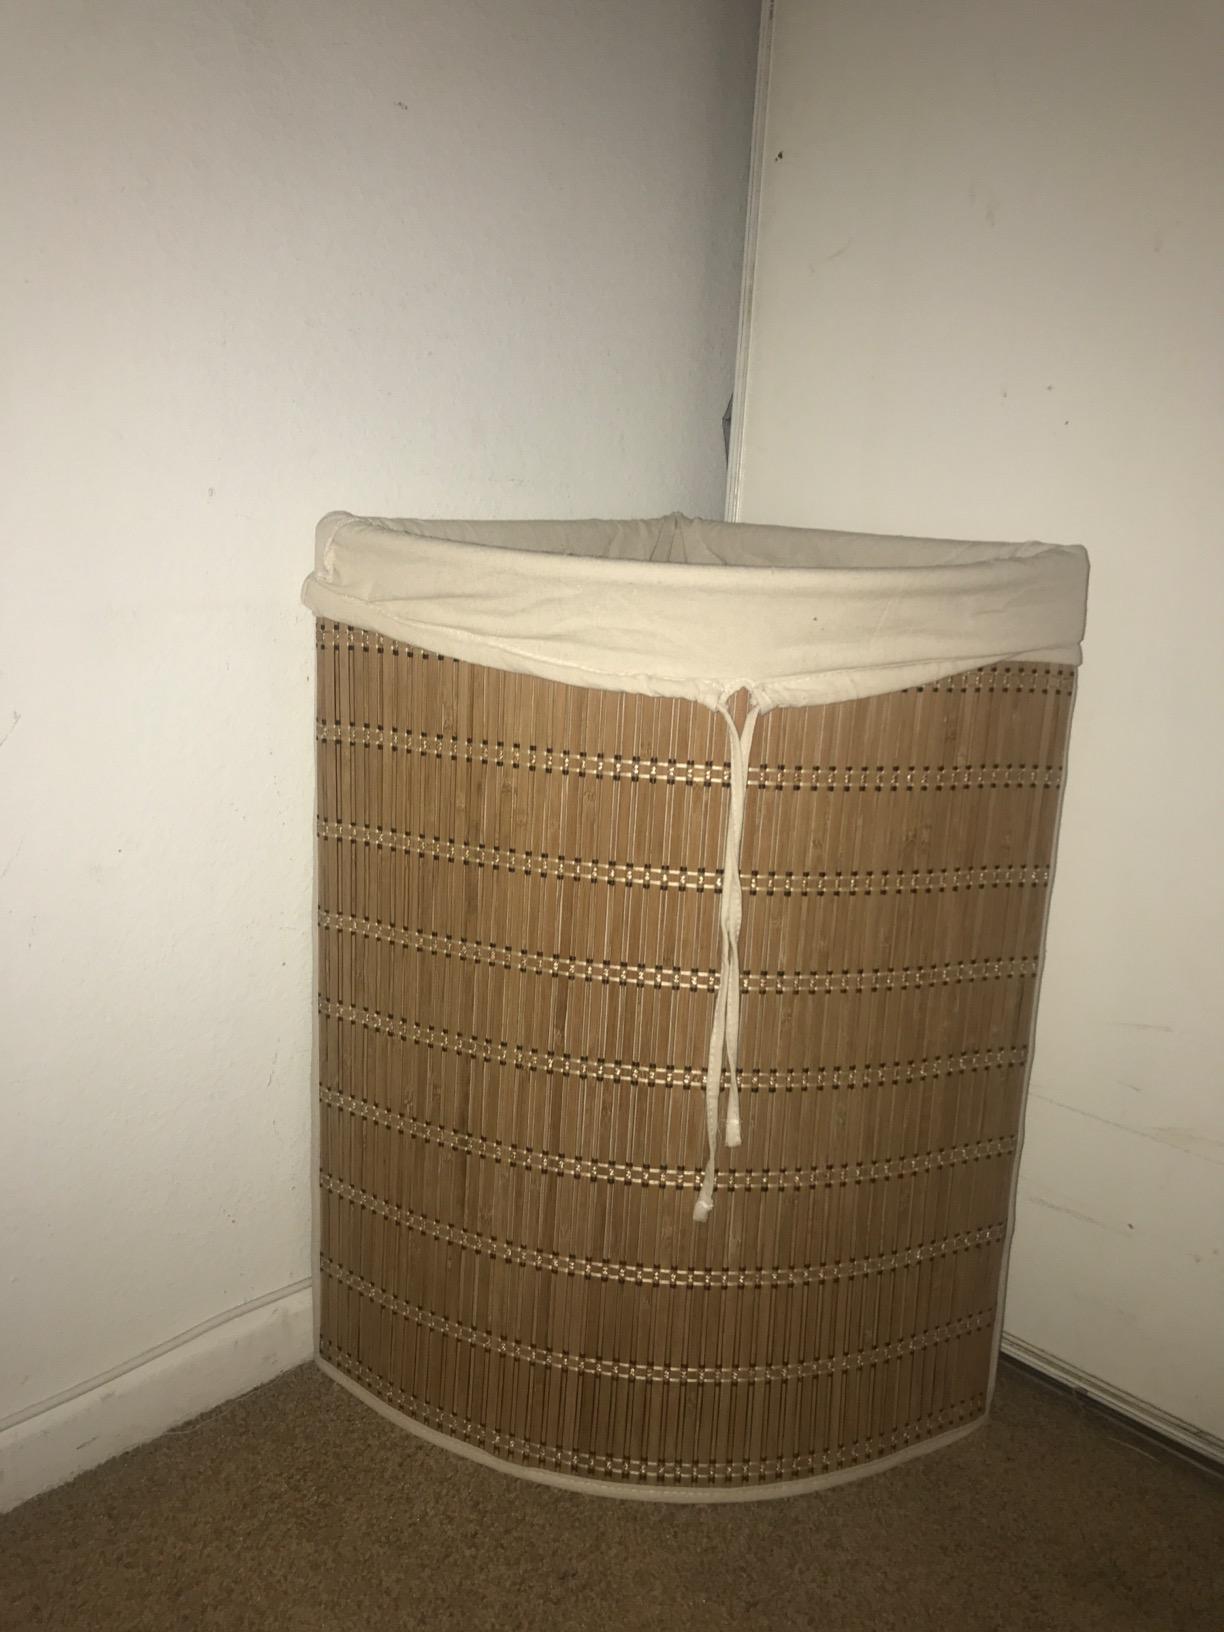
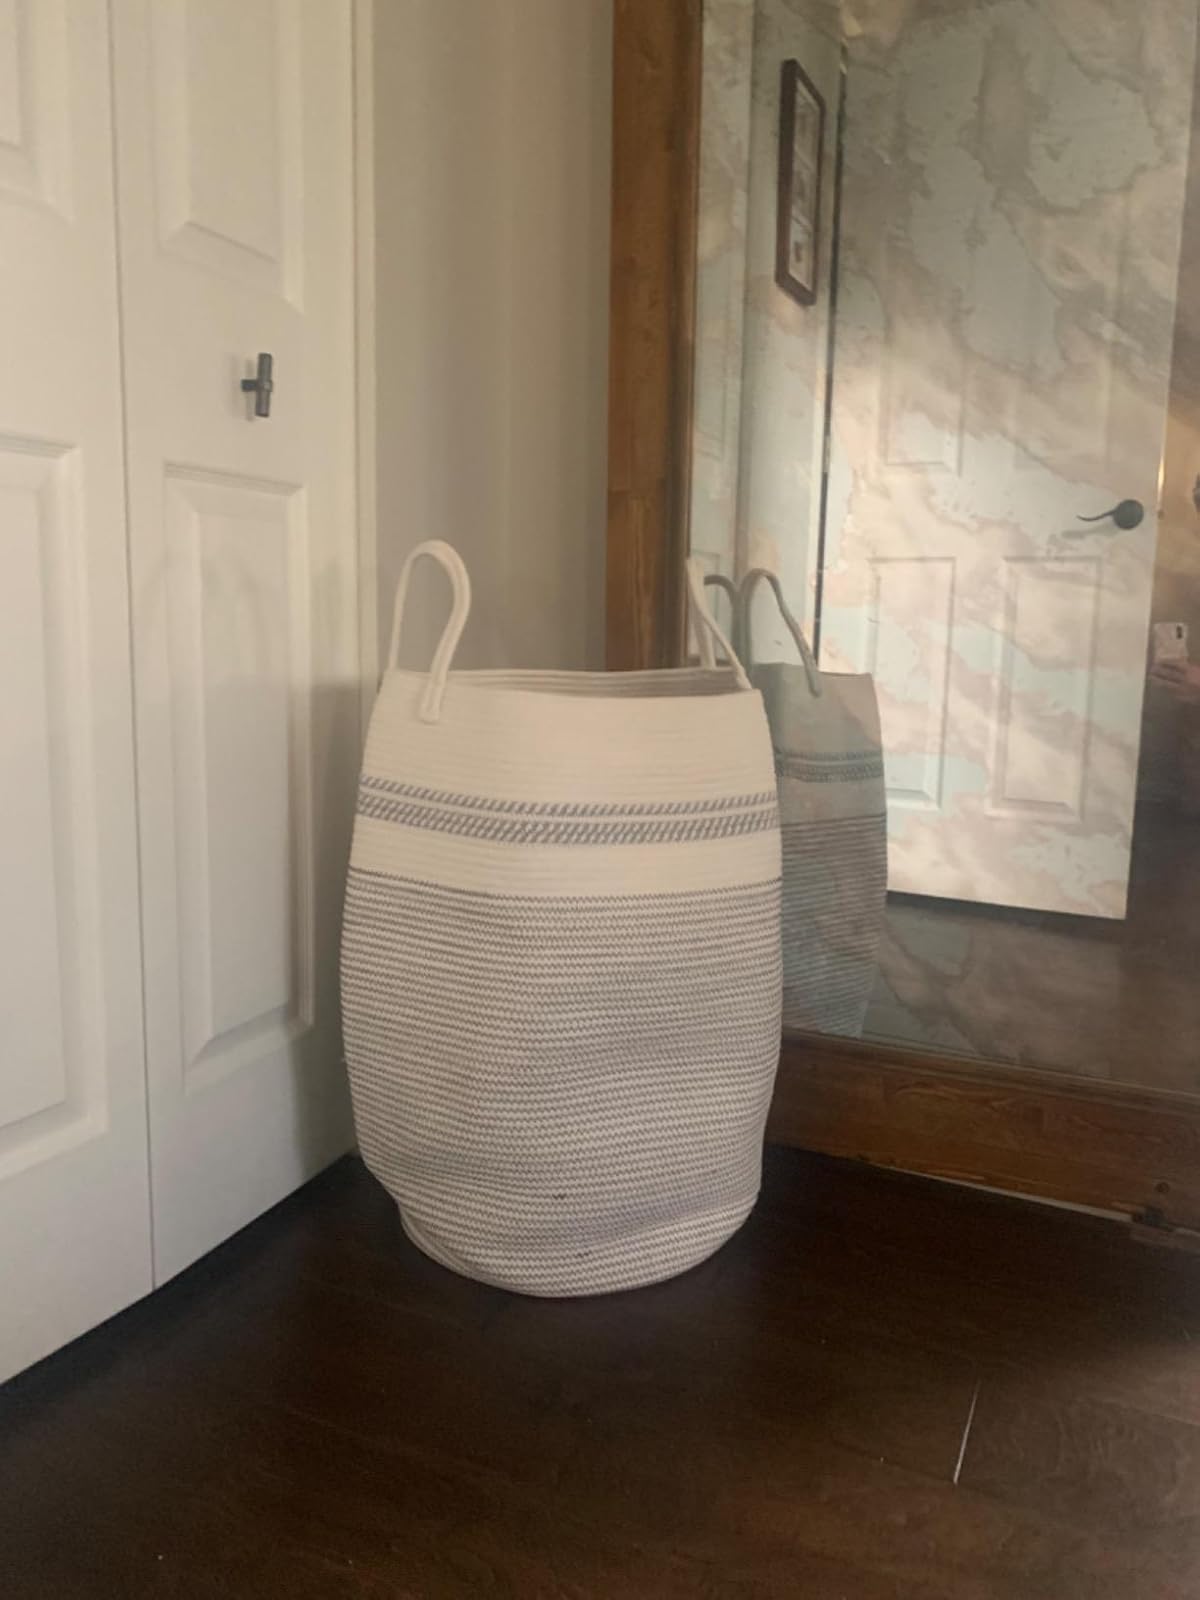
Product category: items_hamper
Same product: no